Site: brandenburg
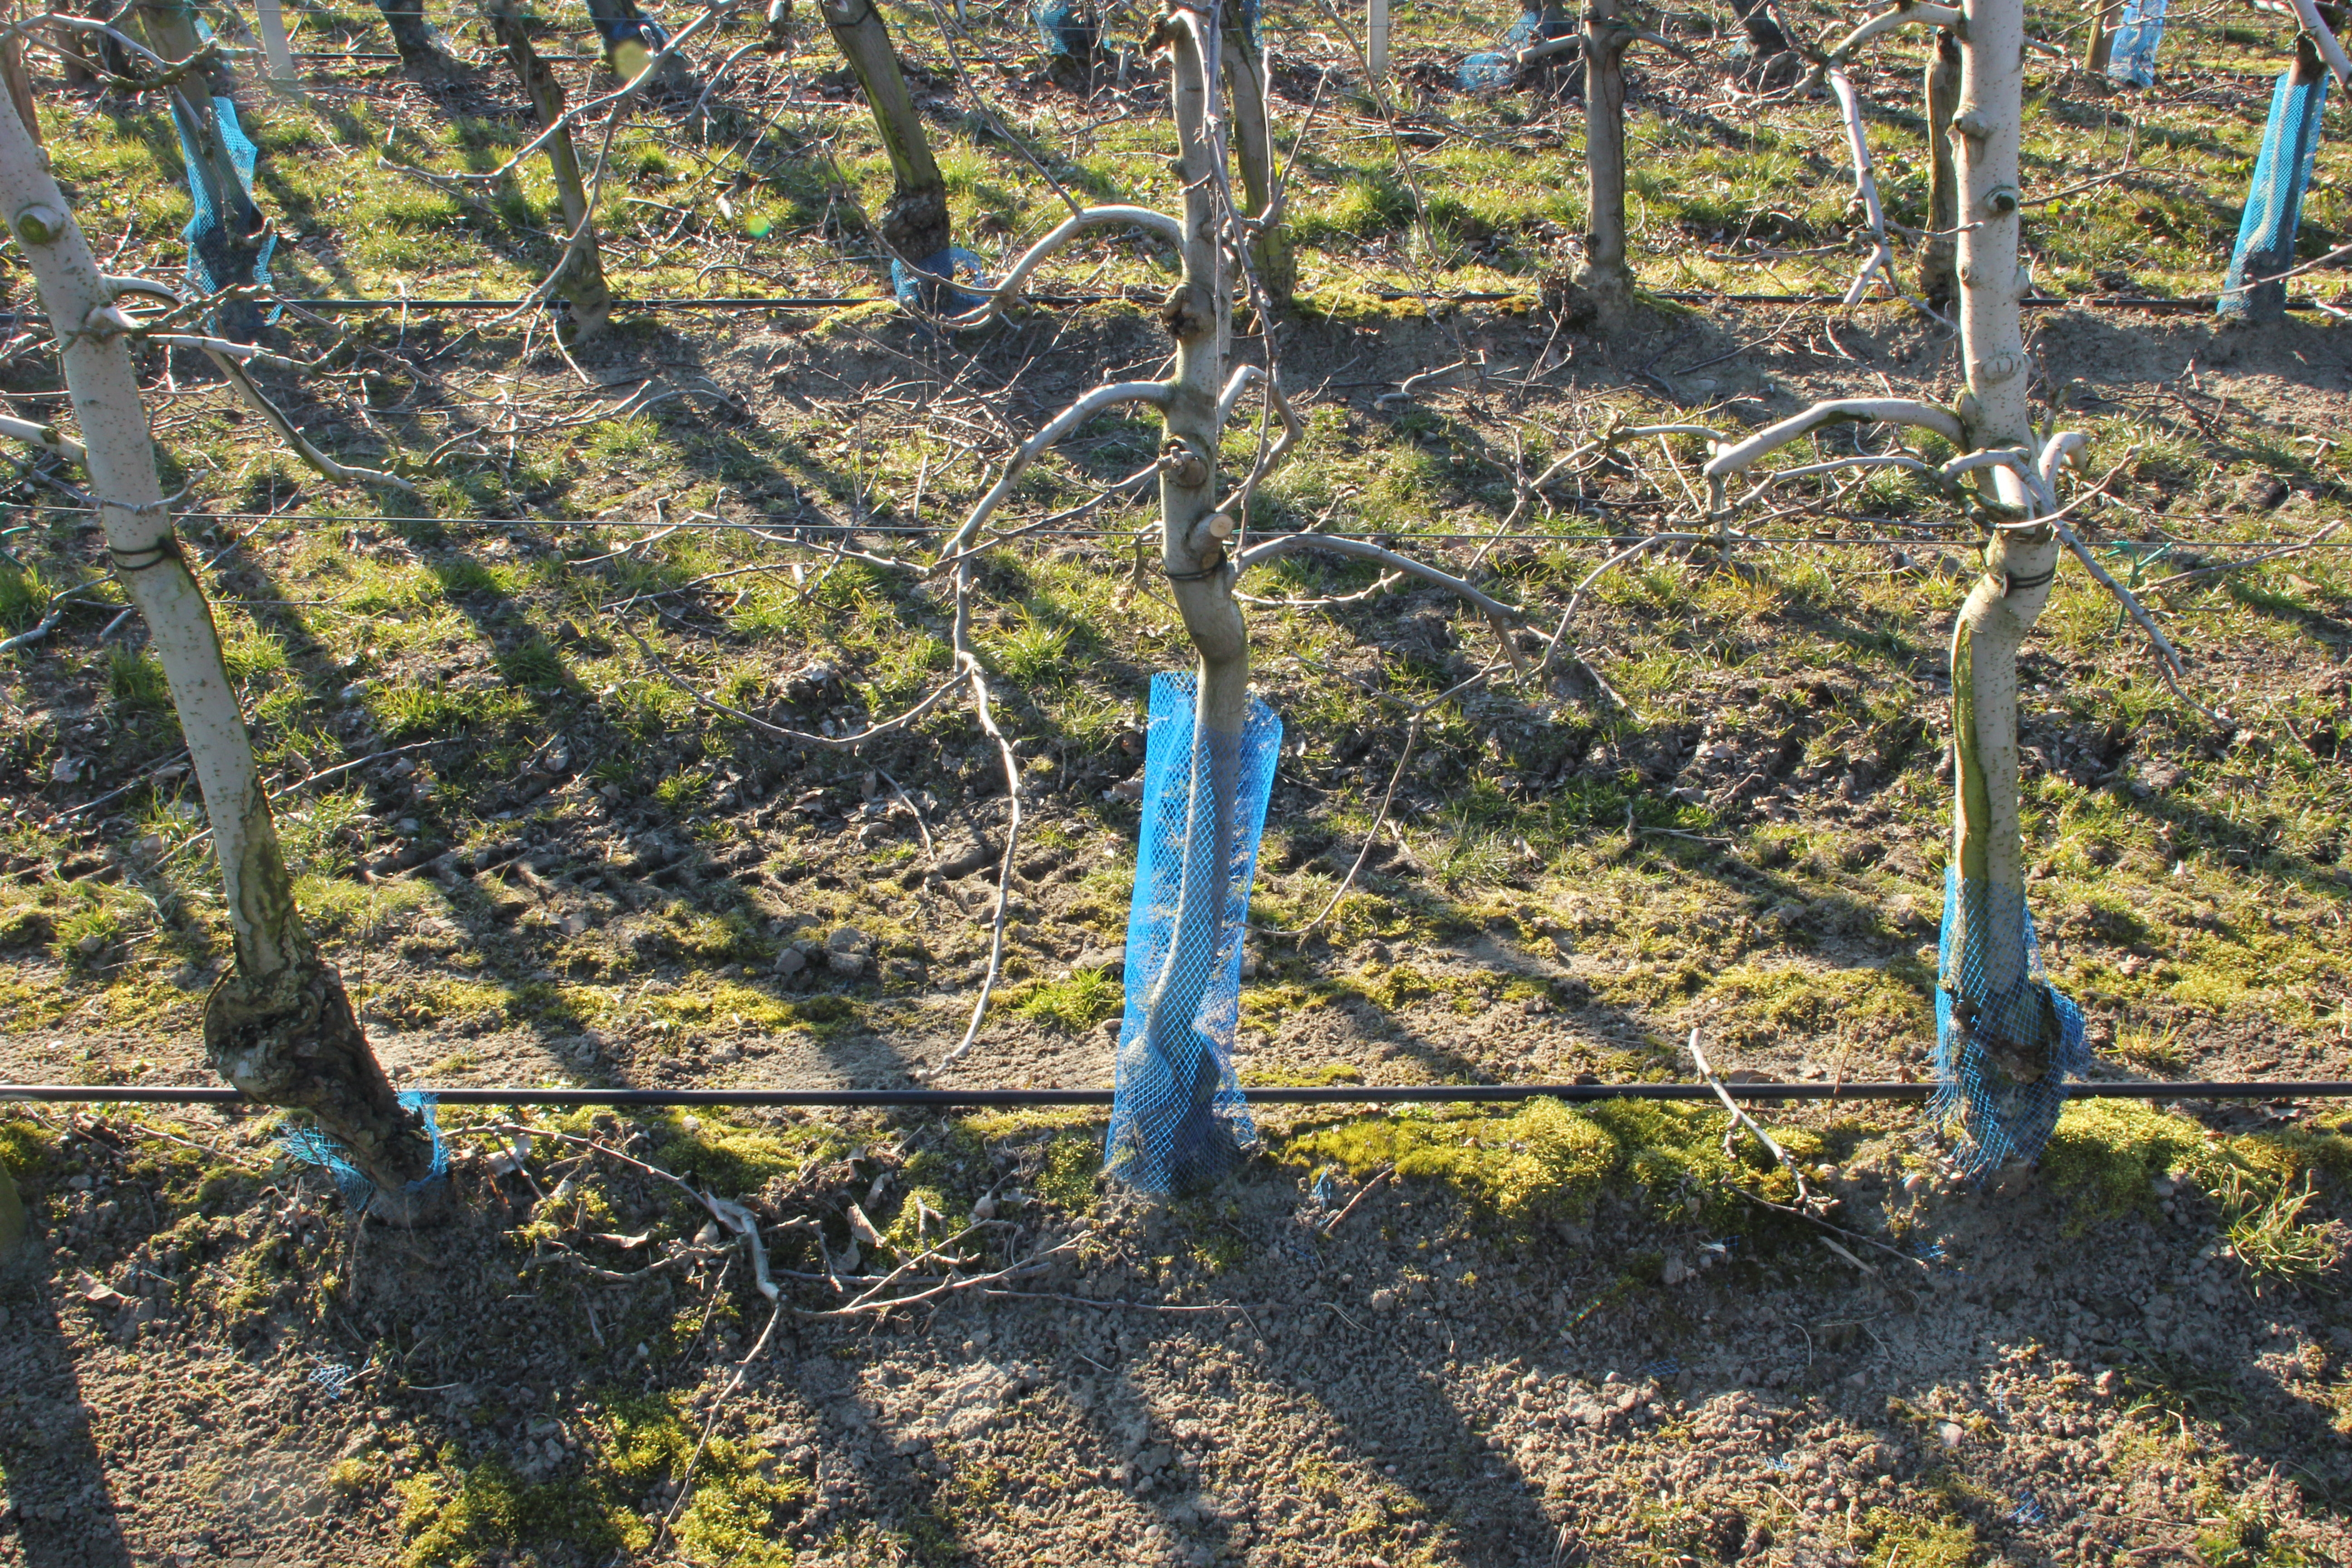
Growth stage (BBCH 03): Bud development